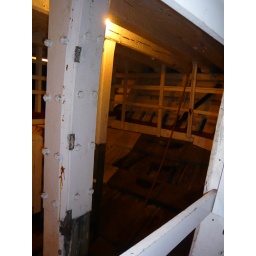
This part of the ship lies under the water line.